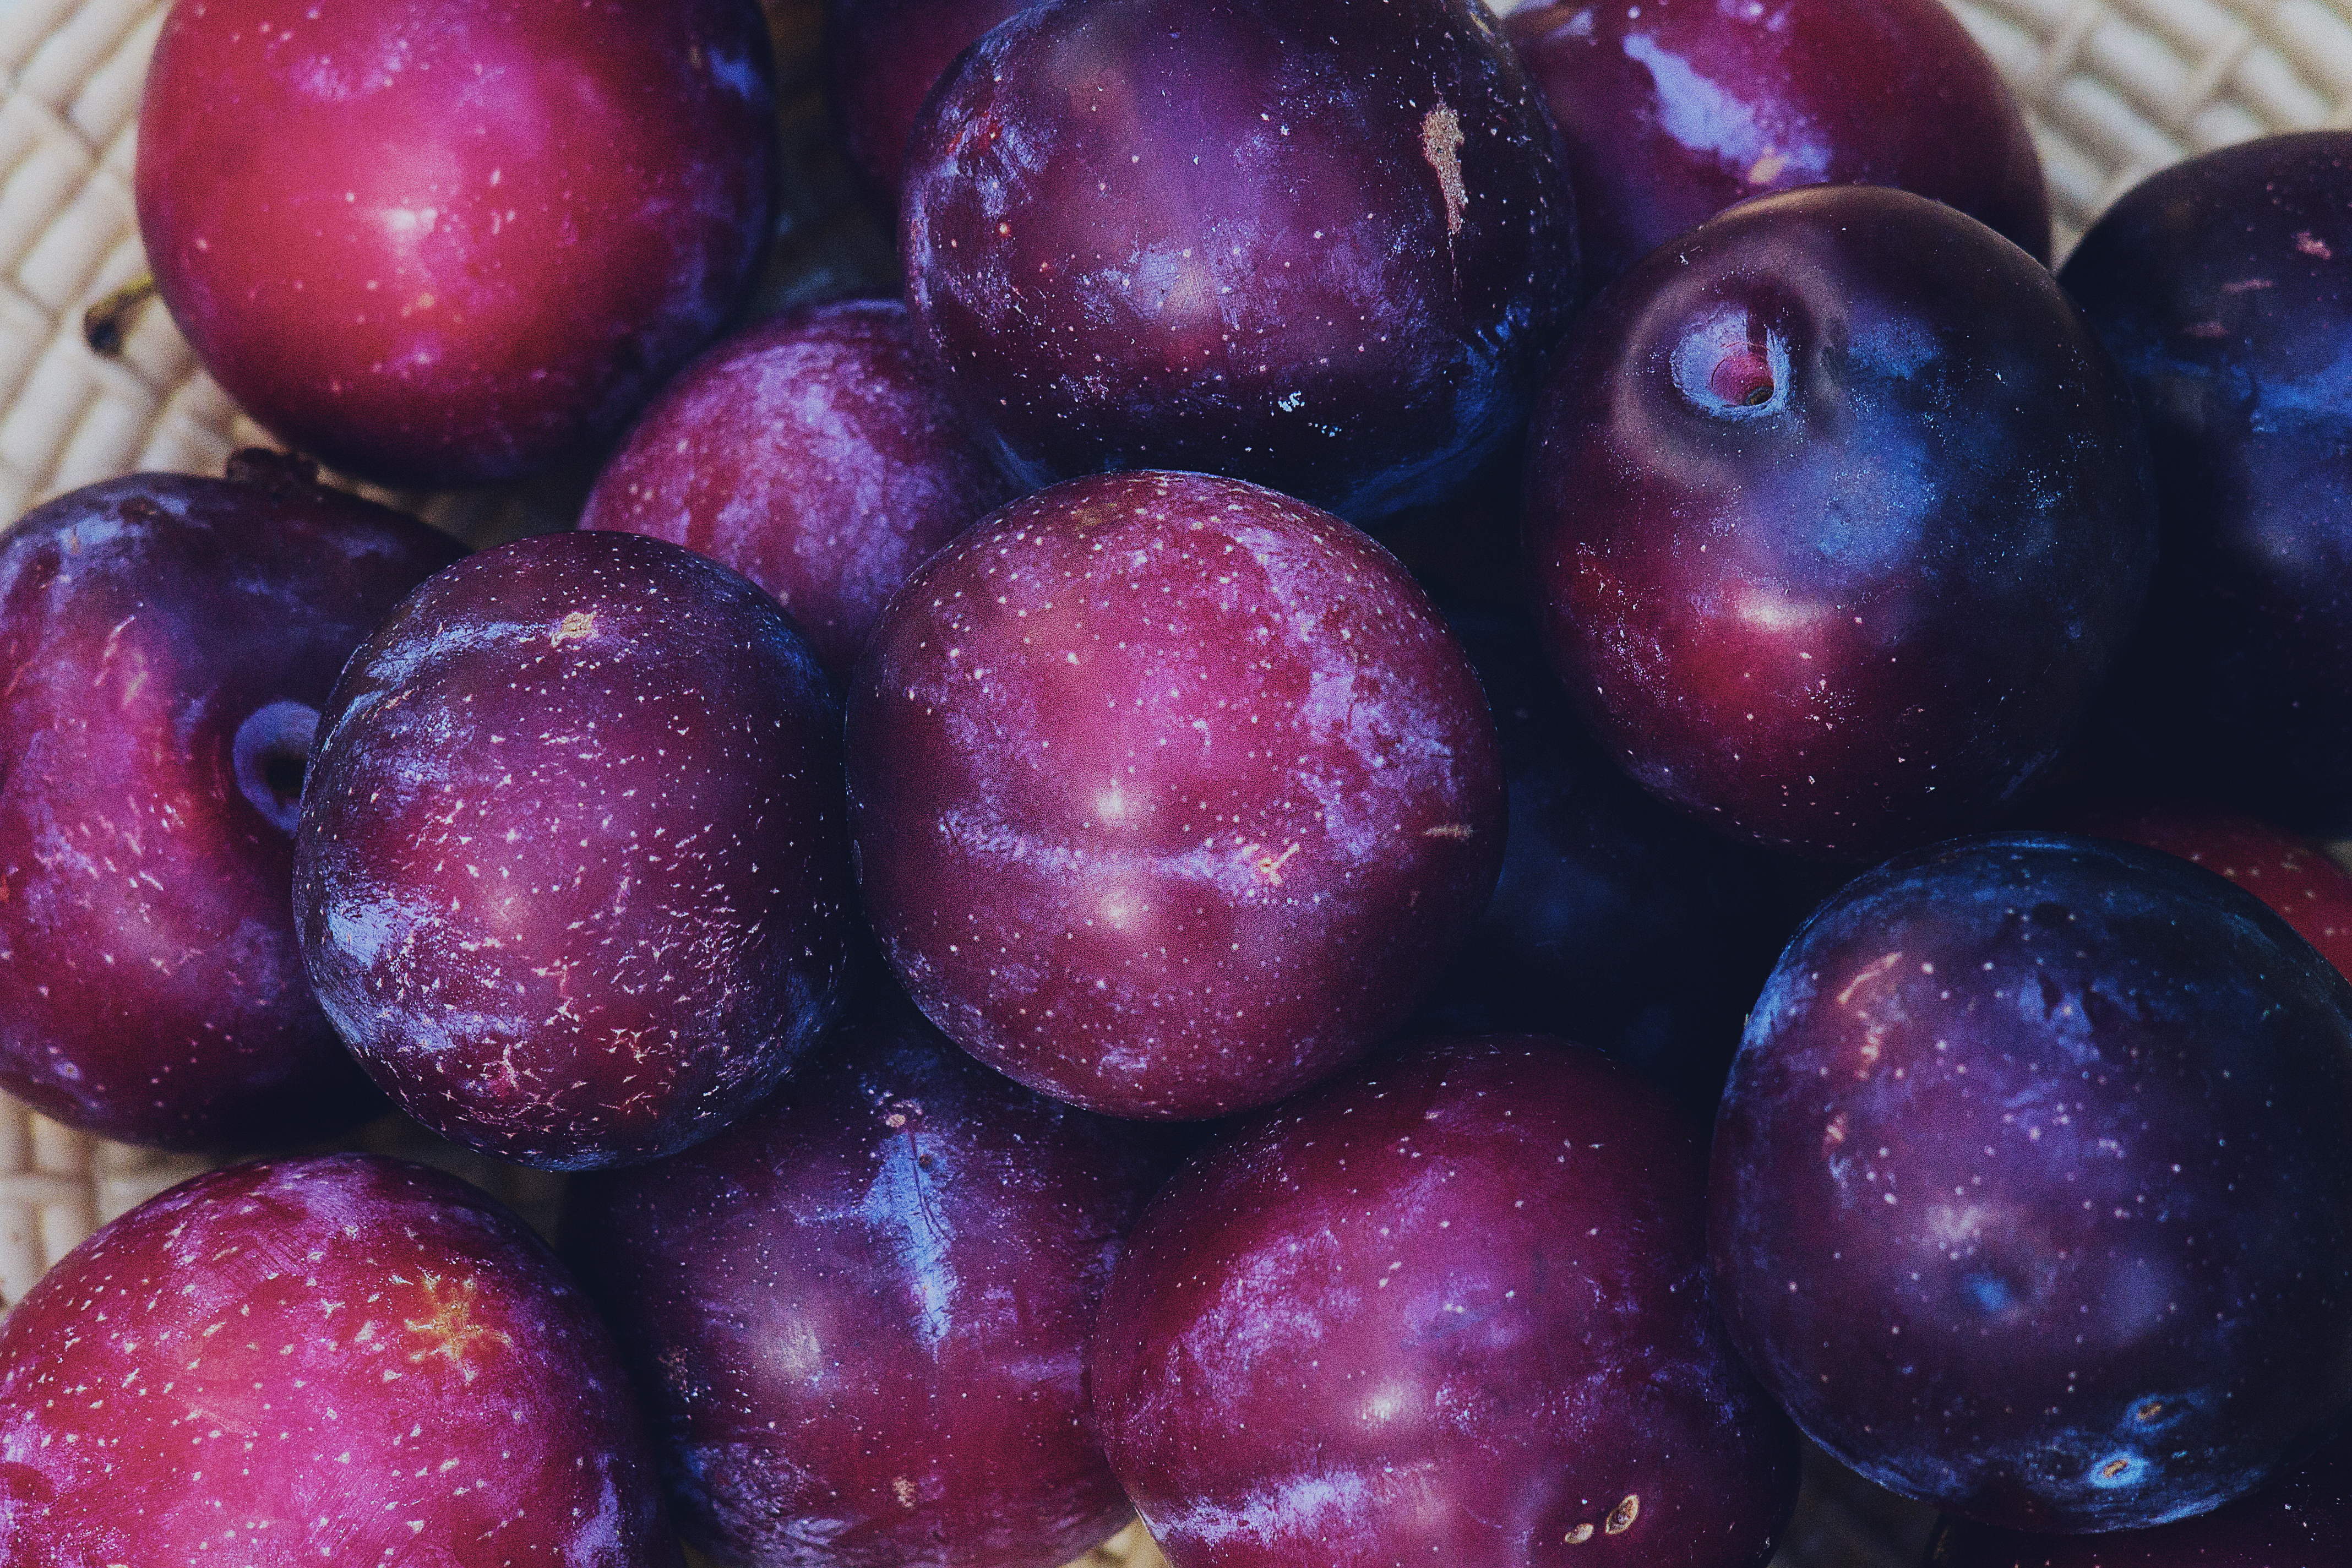
plant, fruit, berry, food, produce, plum, fruits, plums, flowering plant, rose family, damson, land plant, rose order